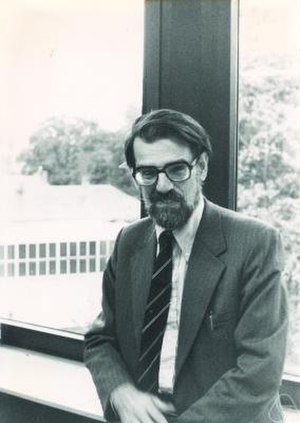
Lloyd Shapley
Lloyd Stowell Shapley var en amerikansk matematiker og økonom. Han var professor emeritus ved University of California, Los Angeles. Han har bidraget til udviklingen af matematisk økonomi og ikke mindst spilteori. Han modtog sammen med Alvin E. Roth Nobelprisen i økonomi i 2012 for deres arbejde med "teorien om stabile allokeringer og markedsdesign i praksis". Mange eksperter betragter Shapley som selve personificeringen af spilteori. Medforfatteren Robert Aumann, der selv fik Nobelprisen i økonomi i 2005, udråbte således Lloyd Shapley til "den største spilteoretiker nogen sinde".